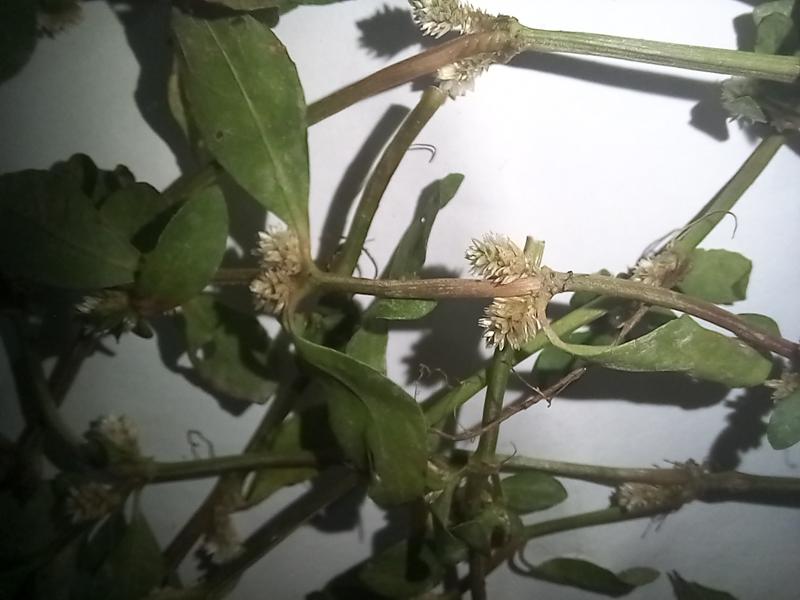
Weed species: Alternanthera philoxeroide